El Protector (2016)

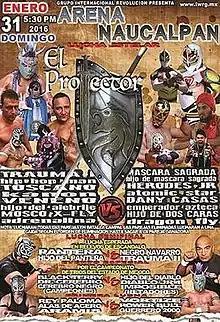
Official poster for the show depicting all the competitors in the "El Protector" tournament.

El Protector (2016) was an annual professional wrestling major event produced by Mexican professional wrestling promotion International Wrestling Revolution Group (IWRG), which took place on January 31, 2016 in Arena Naucalpan, Naucalpan, State of Mexico, Mexico. The 2016 "El Protector" was the fifth annual event produced under that name and the third to be held in January. The focal point of the show was the "El Protector" tag team tournament where eight teams composed of a "rookie" and a "vet" team up to compete for a trophy. The 2016 "El Protector" was won by Herodes Jr. and Atomic Star.